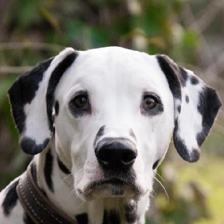
Label: animals